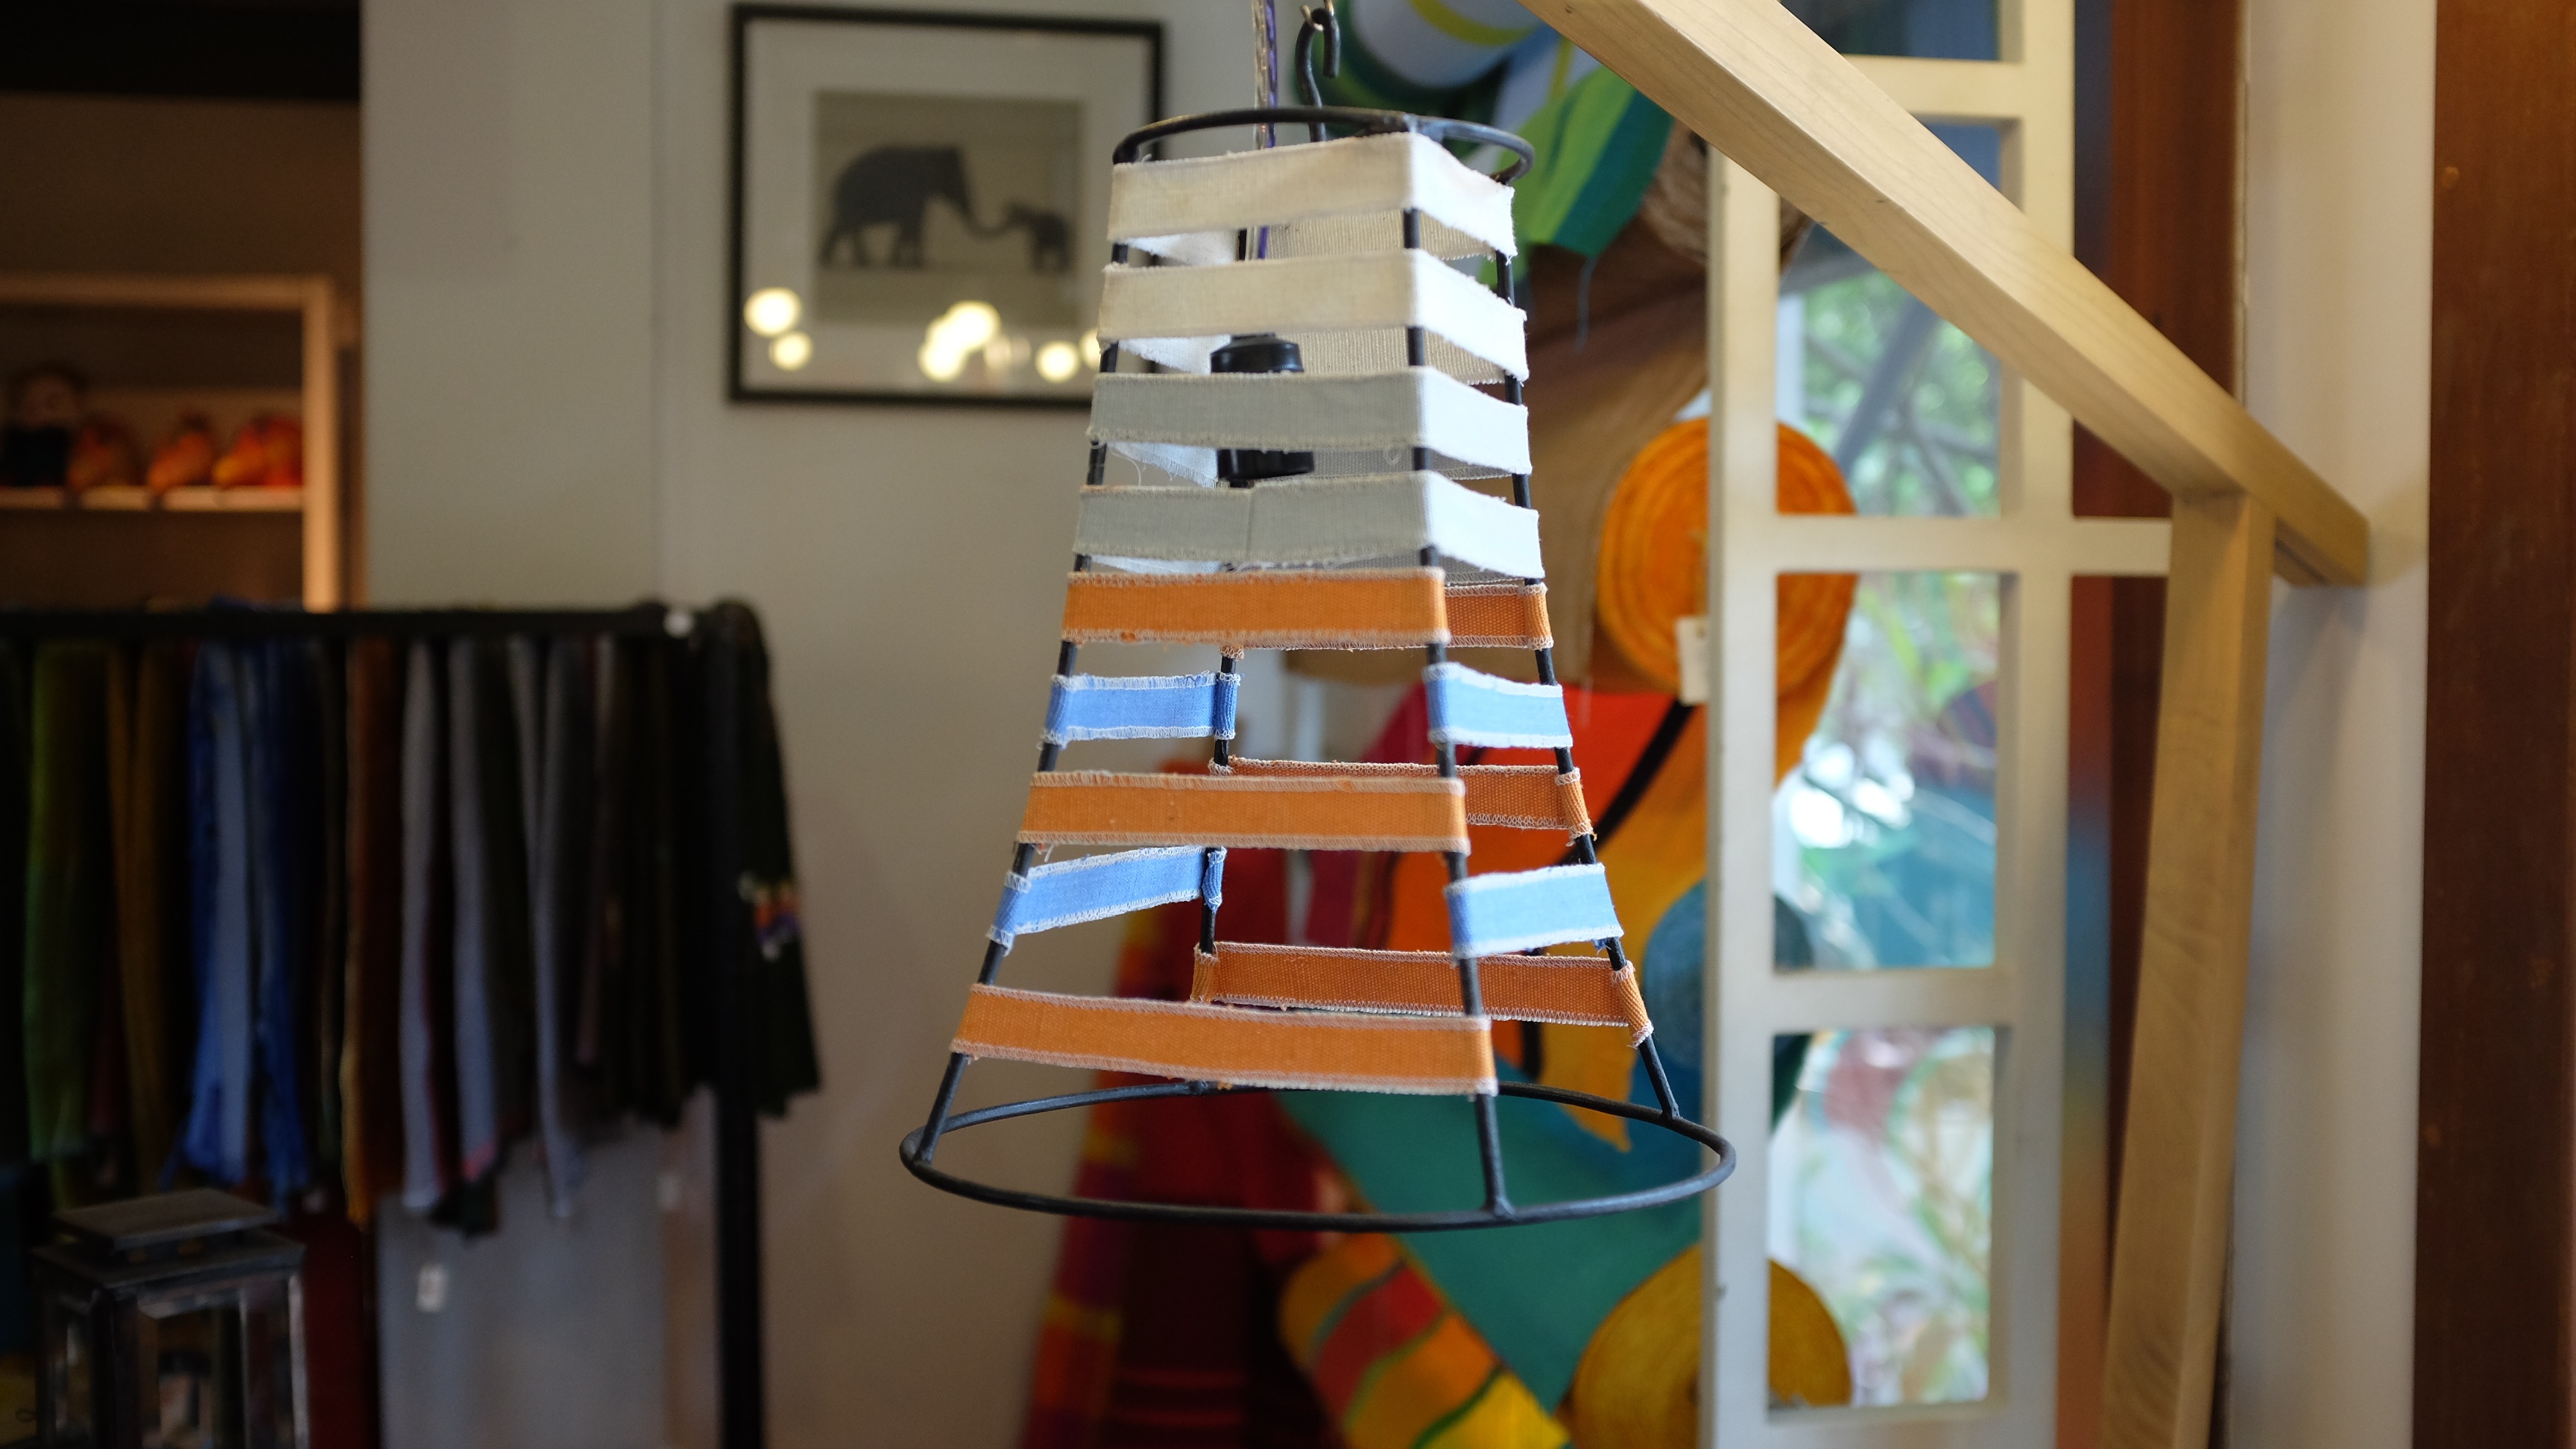
wood, house, window, glass, home, shelf, furniture, room, interior design, art, design, stairs